Châteaubriant

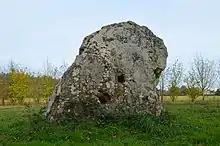
A menhir in Saint-Aubin-des-Châteaux.

Several menhirs are visible around Châteaubriant, notably on the communes of Rougé, Treffieux, Lusanger and Saint-Aubin-des-Châteaux. In Châteaubriant itself, Neolithic axes were found around the suburb of Béré. This suburb was probably founded by Gauls who exploited the small iron ore which can be found there. Their ethnicity is unknown, because the region is located at the border between several Gallic people, such as the Andecavi, the Redones and the Namnetes. Remains of Roman buildings were discovered in Béré in 1876, and the suburb was at the crossroads between the Roman roads linking Candé, Nantes and Rennes.